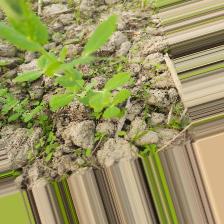
Label: Powdery Mildew